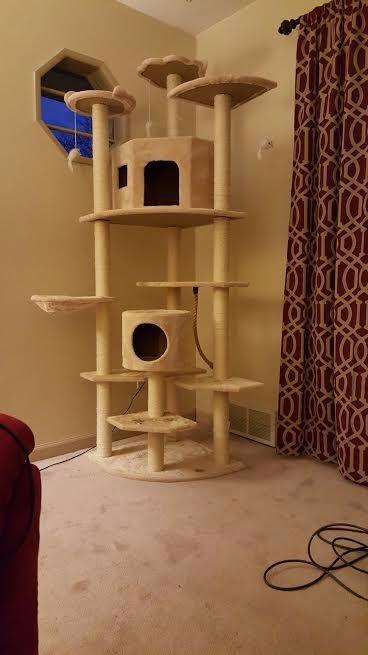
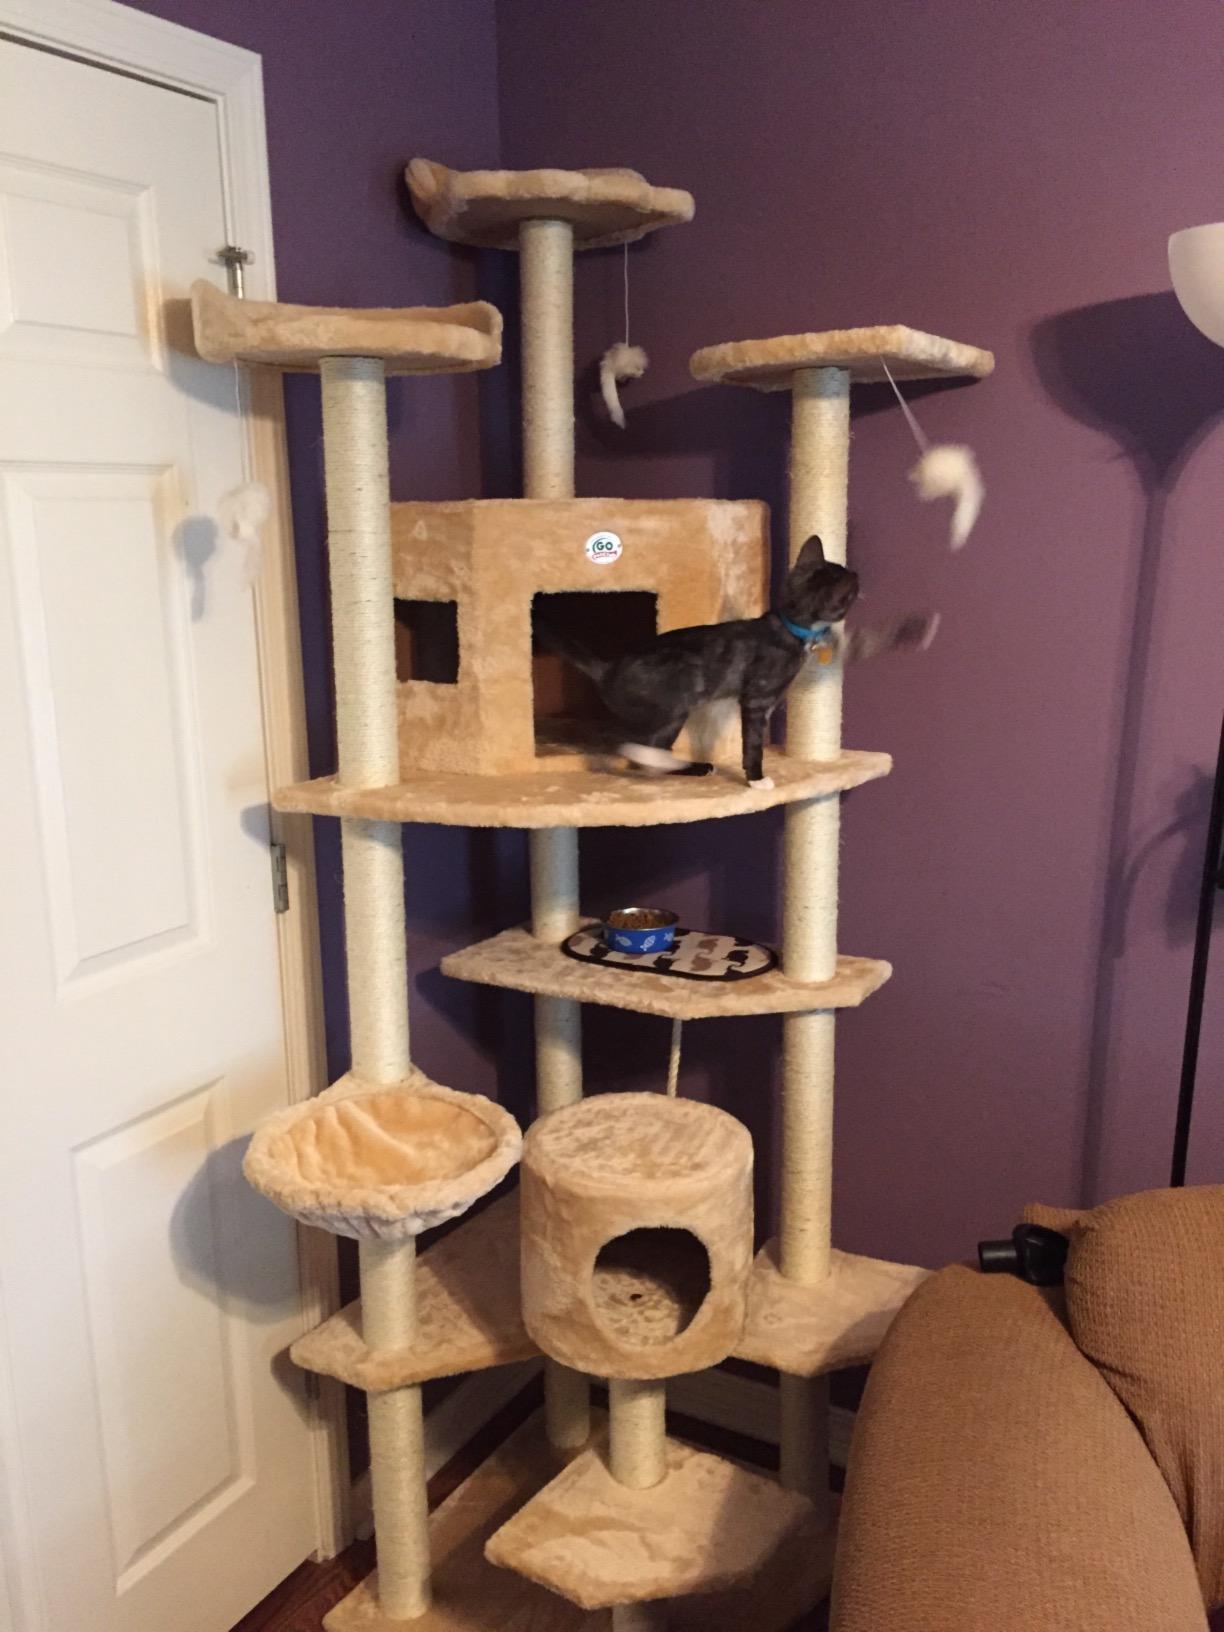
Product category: items_cat tree
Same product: yes